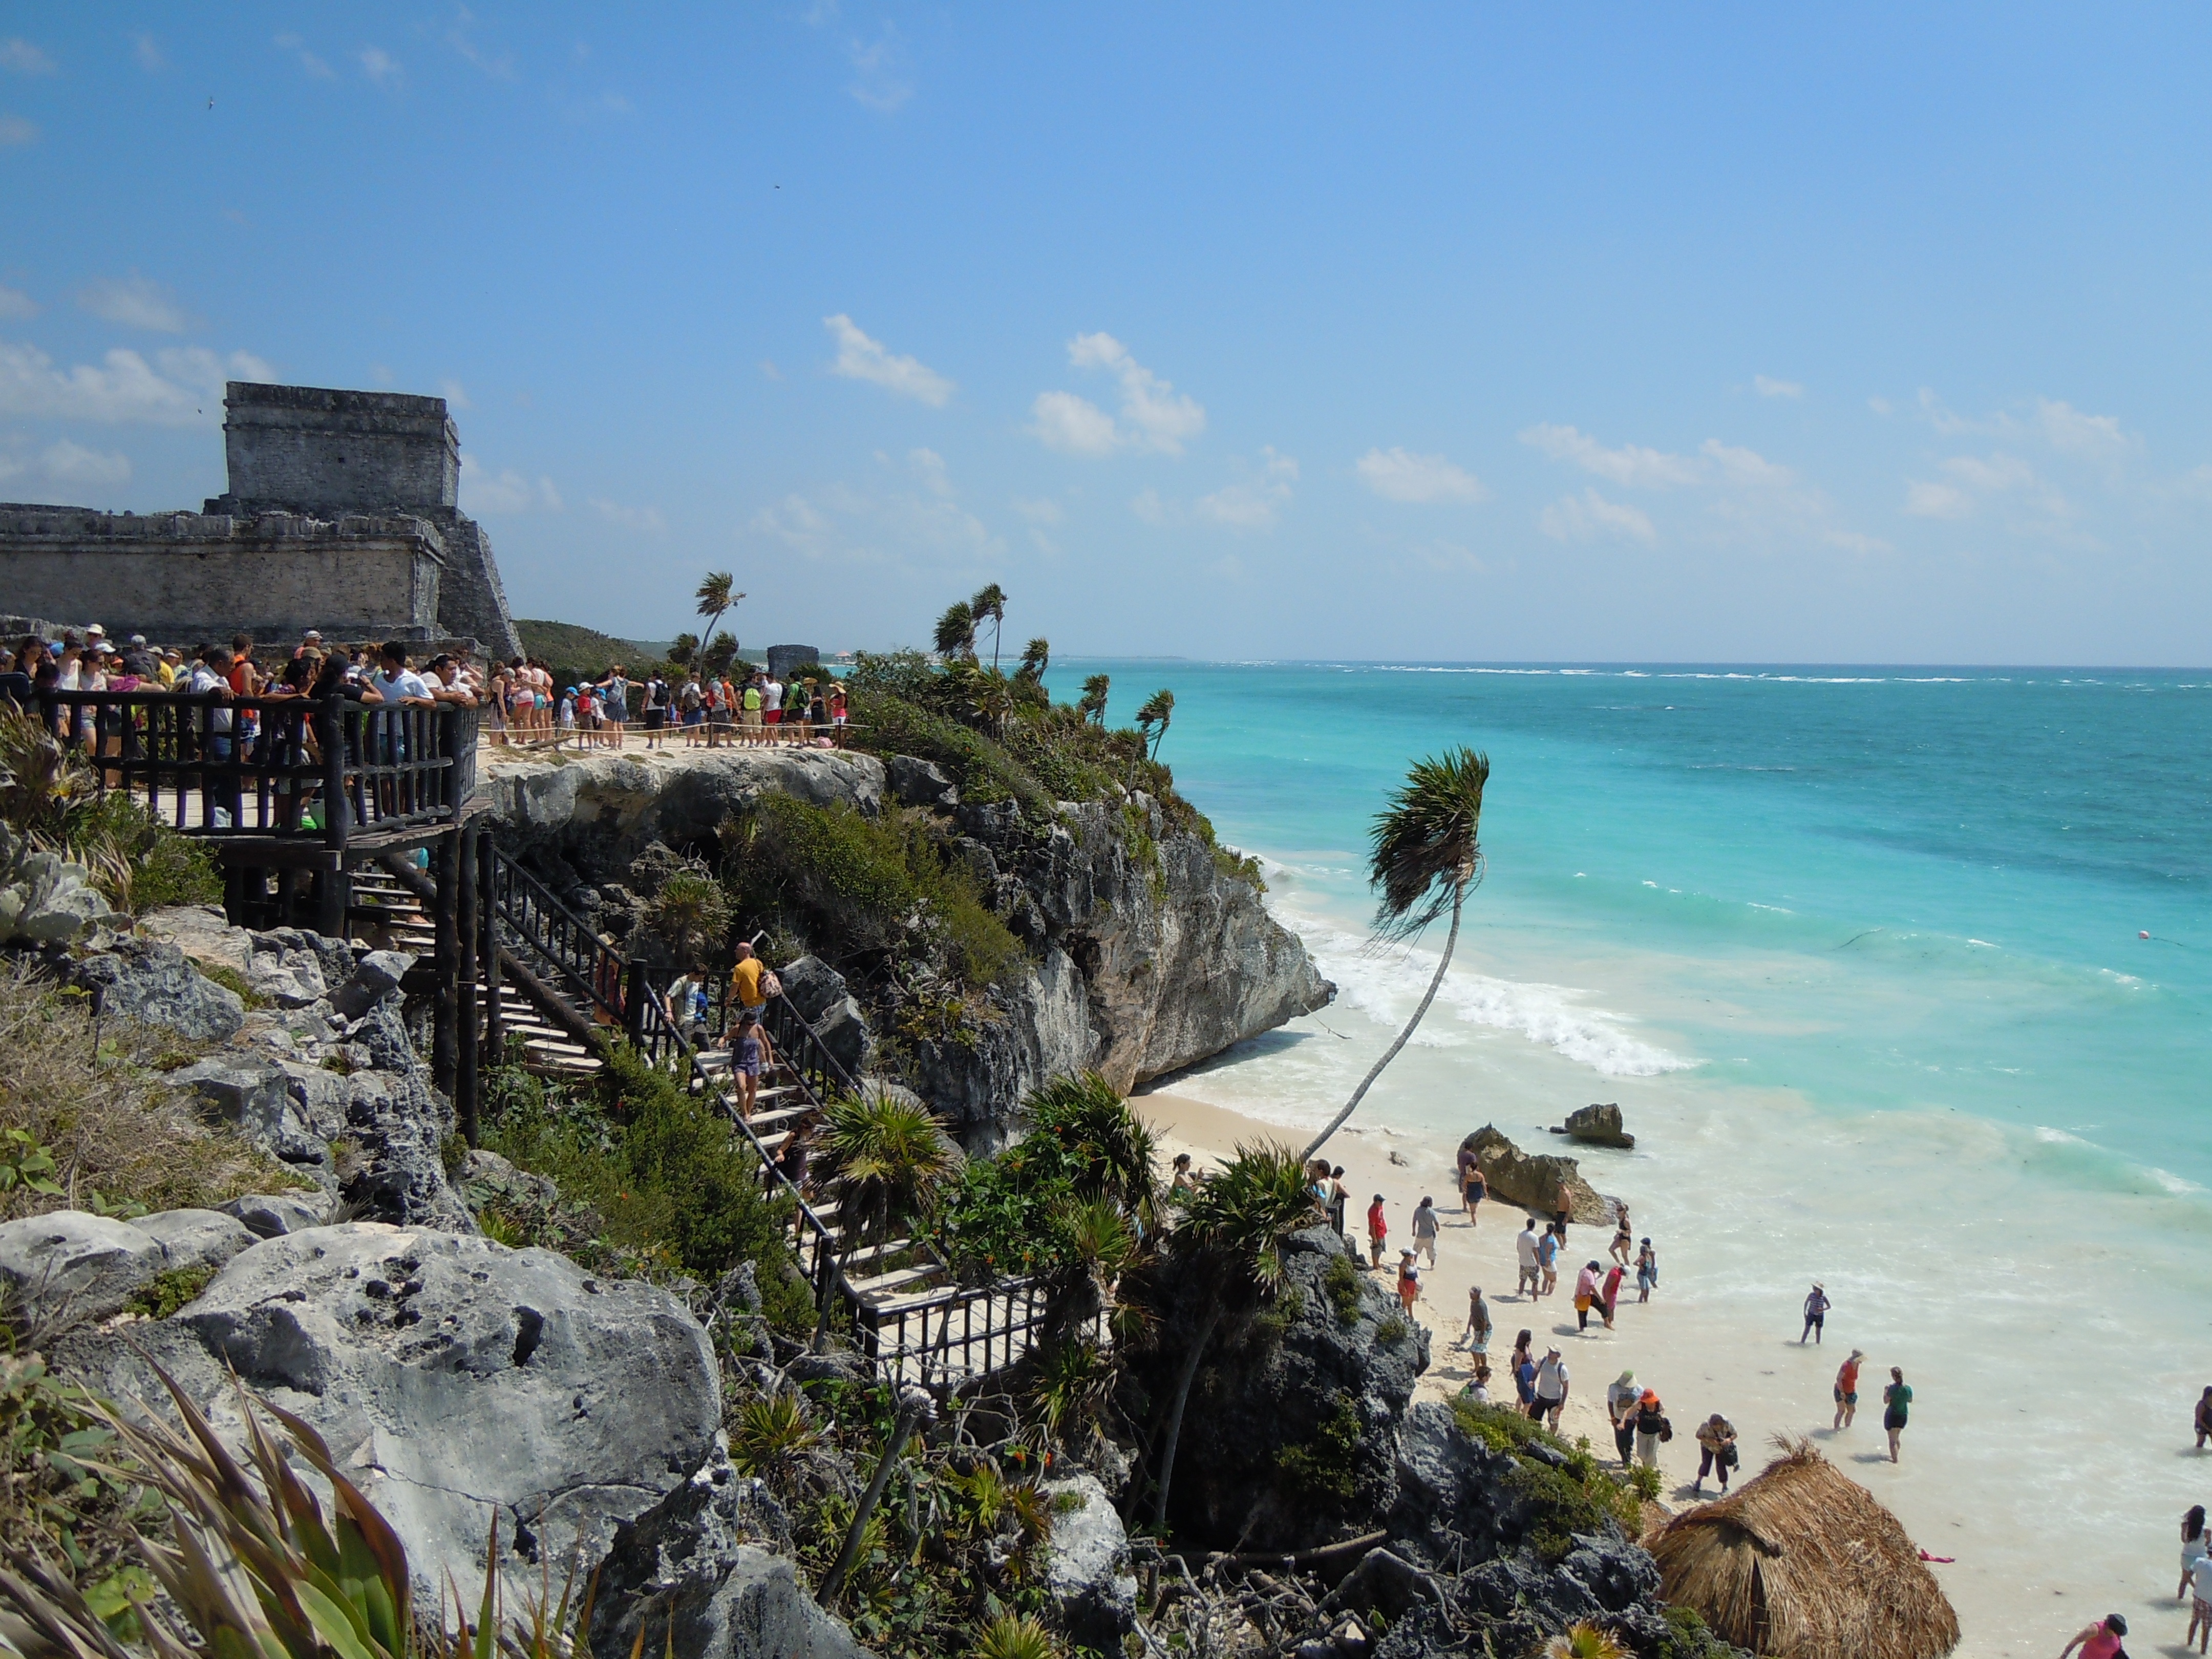
beach, landscape, sea, coast, tree, water, sand, rock, ocean, sky, shore, summer, vacation, cliff, bay, ancient, tourism, terrain, mexico, riviera, cape, maya, yucatan, tulum, promontory, coastal and oceanic landforms